Germaine Hoerner

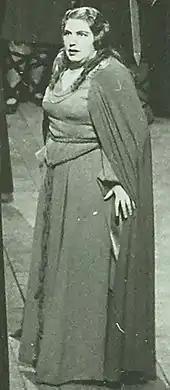
Hoerner in "Götterdämmerung"

Germaine Hoerner (26 January 1905 – 19 May 1972) was a French operatic soprano.